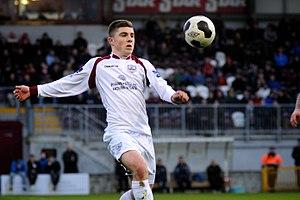
Ryan Manning, né le 14 juin 1996 à Galway, est un footballeur irlandais qui évolue au poste de milieu de terrain à Queens Park Rangers.